Music of Detroit

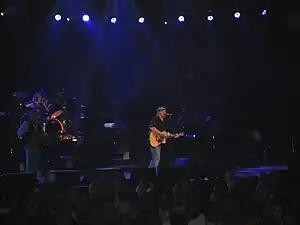
Rock singer Bob Seger in 2007

In 1967, Berry Gordy purchased what is now known as "Motown Mansion" in Detroit's Boston-Edison Historic District. Motown Records relocated to the West coast 1972, yet Detroit remained an important center of R&B with acts such as Freda Payne, The Floaters, Enchantment, Ray Parker Jr. (both solo and with his group Raydio), One Way, Bettye LaVette, Oliver Cheatham, Cherrelle, The Jones Girls, Anita Baker, and BeBe & CeCe Winans.